Ahmad Jamal

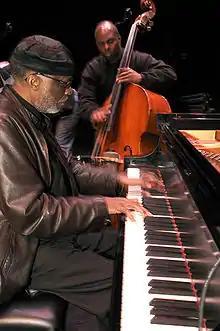
Jamal performing with bassist James Cammack in 2007

The trio's sound changed significantly when Crawford was replaced with a drummer, and Vernel Fournier assumed this position in 1957. The group worked as the "house trio" at Chicago's Pershing Hotel. The trio released the live album "", which stayed on the Ten Best-selling charts for 108 weeks. Jamal's well-known live recording of the Nat Simon song "Poinciana", which Jamal had first recorded on "The Piano Scene of Ahmad Jamal", was released on this album.